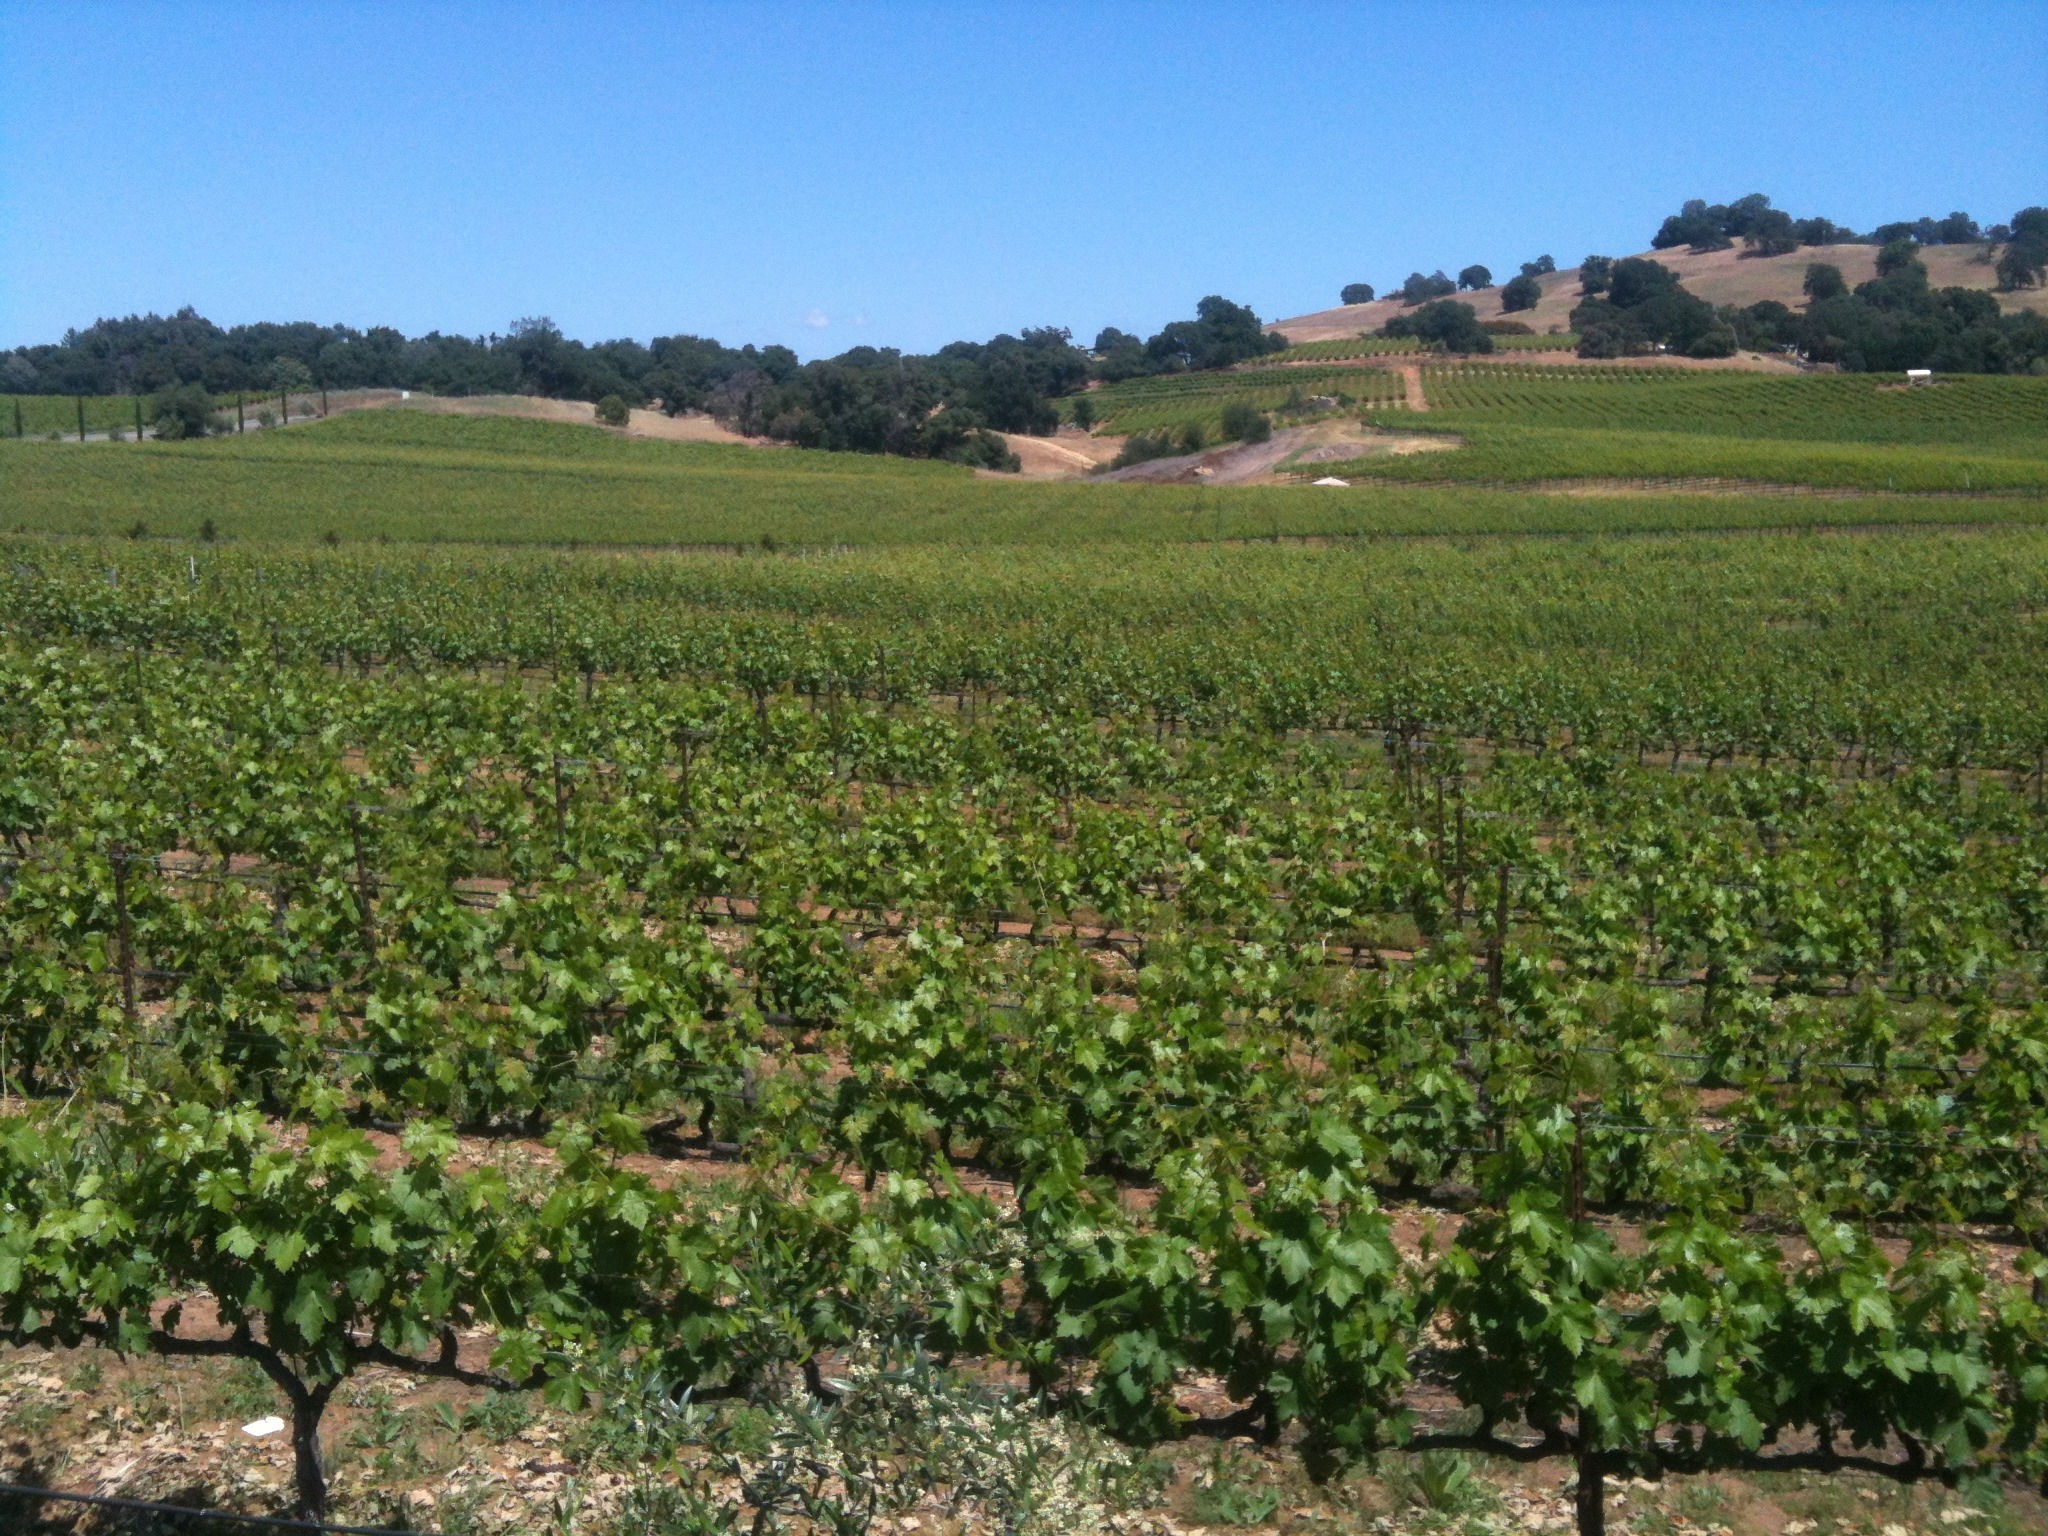
vine, vineyard, wine, field, farm, fruit, farming, crop, soil, agriculture, plain, grapevine, shrub, grapes, plantation, viticulture, land lot